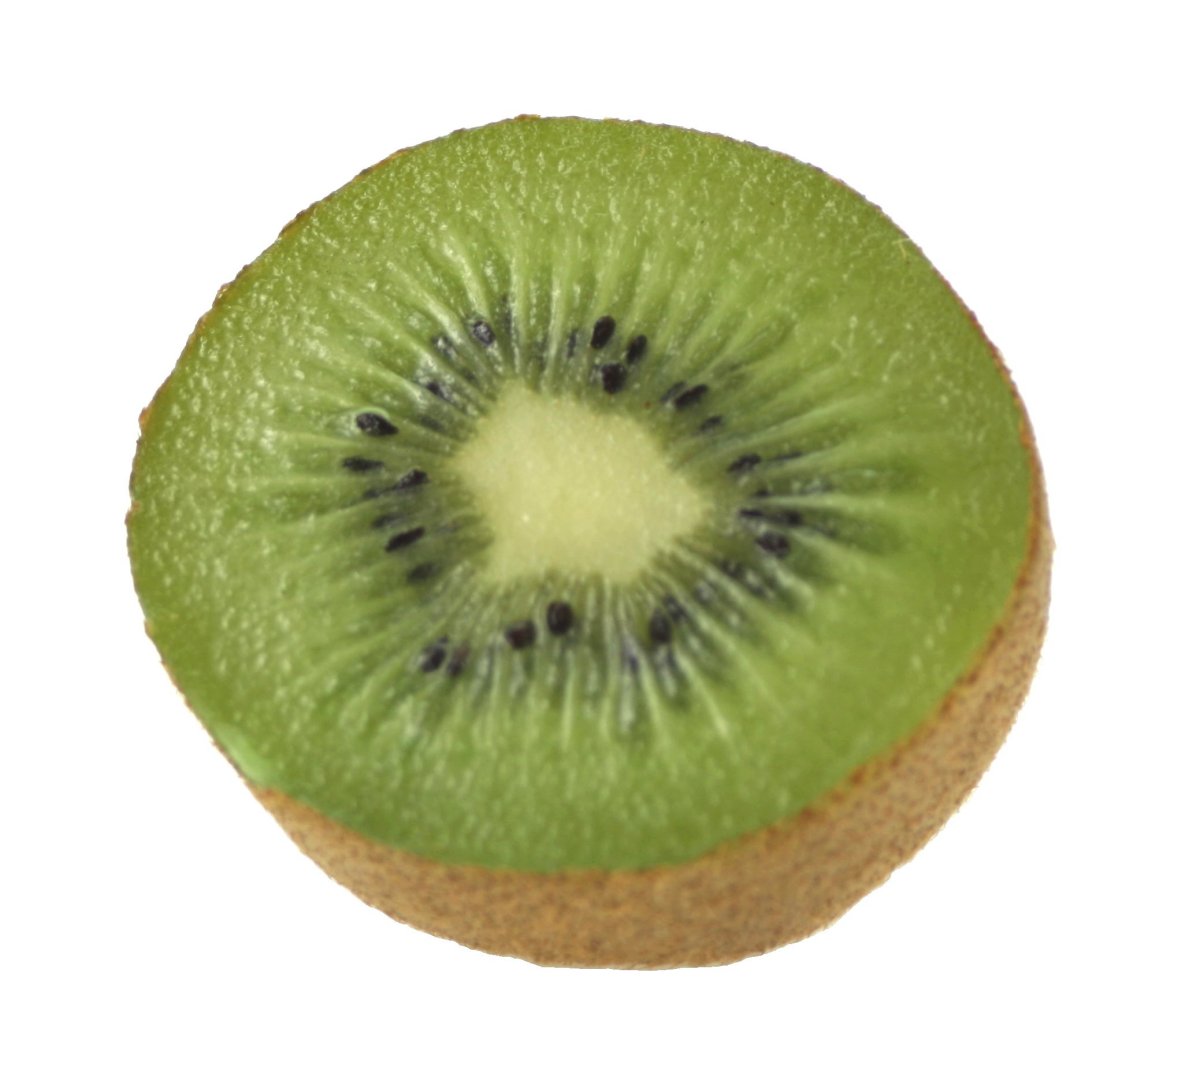
Label: Kiwi